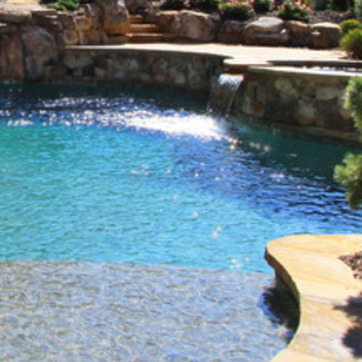
Material: water